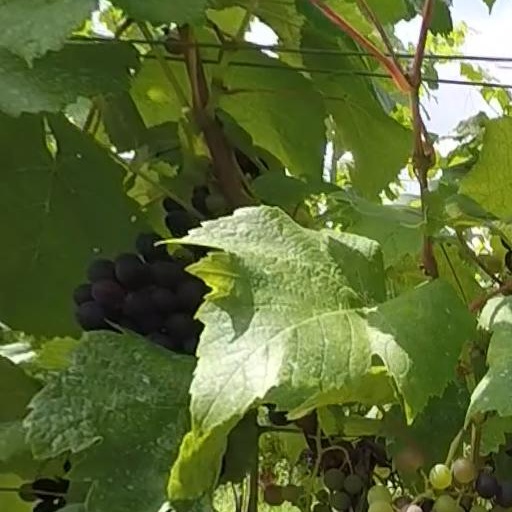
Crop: grape